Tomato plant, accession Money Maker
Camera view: tilt-top (135 deg); turntable rotation: 180 degrees
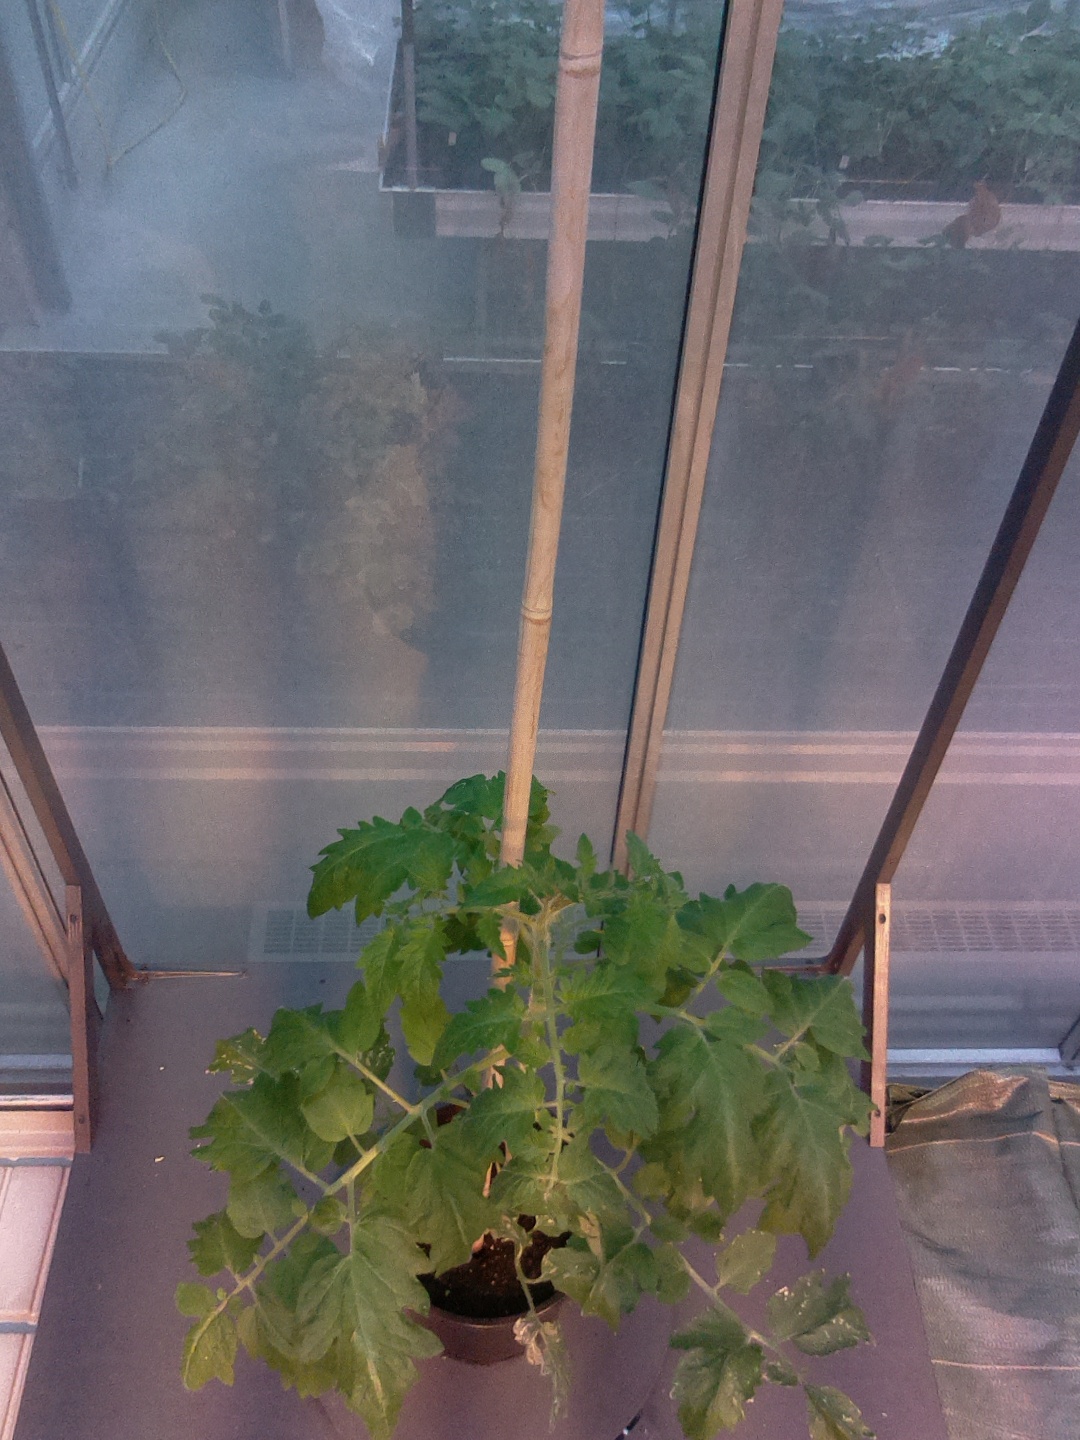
BBCH growth stage 52: 2 inflorescences visible